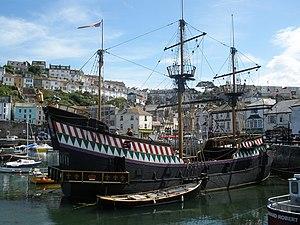
Le Golden Hind, ou Golden Hinde, est un galion corsaire anglais connu pour son périple autour du globe entre 1577 et 1580 sous les ordres de Francis Drake.